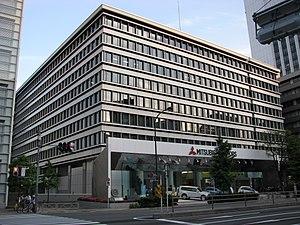
Mitsubishi Motors Corporation est une société japonaise automobile qui fait partie du keiretsu Mitsubishi, filiale de l'Alliance Renault-Nissan depuis 2016. Après avoir longtemps été le 4ᵉ constructeur automobile japonais, loin derrière Toyota, Honda et Nissan, puis en 2006 le 6ᵉ, bien après Suzuki et juste après Mazda, avec une production de 1 313 409 véhicules en 2006 en se classant 17ᵉ constructeur mondial de véhicules, juste après BMW mais loin devant Daihatsu, il devient aujourd'hui avec Renault et Nissan qui l'avait racheté à 34 % du capital en 2016, le 1ᵉʳ constructeur automobile mondial devant Volkswagen et Toyota avec 9,5 millions de véhicules vendus par an. Sa production est composée uniquement de véhicules particuliers et d'utilitaires légers, depuis que la division poids lourds, Mitsubishi Fuso, a été reprise par son ancien actionnaire Daimler AG.